List of Alabama Crimson Tide bowl games

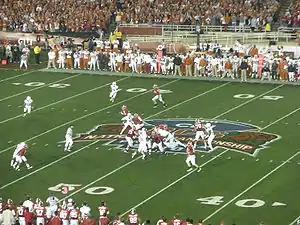
50-yard line action during the 2010 BCS National Championship Game

The Alabama Crimson Tide football team competes as part of the NCAA Division I Football Bowl Subdivision (FBS), representing the University of Alabama in the Western Division of the Southeastern Conference (SEC). Since the establishment of the team in 1892, Alabama has appeared in 75 bowl games. Included in these games are 40 combined appearances in the traditional "big four" bowl games (the Rose, Sugar, Cotton, and Orange), 6 Bowl Championship Series (BCS) game appearances (including three victories in the BCS National Championship Game) and six appearances in the College Football Playoff, and three victories in the College Football Playoff National Championship Game.